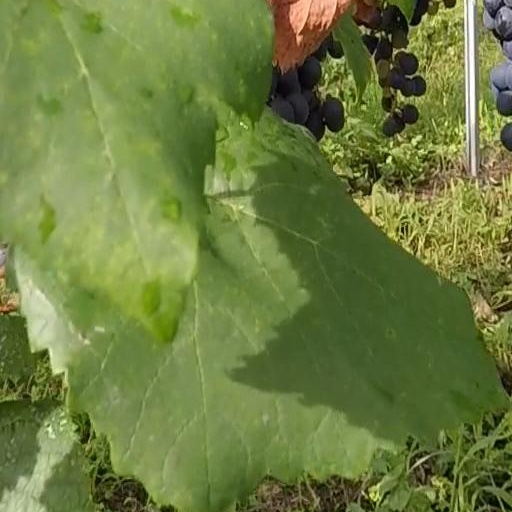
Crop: grape